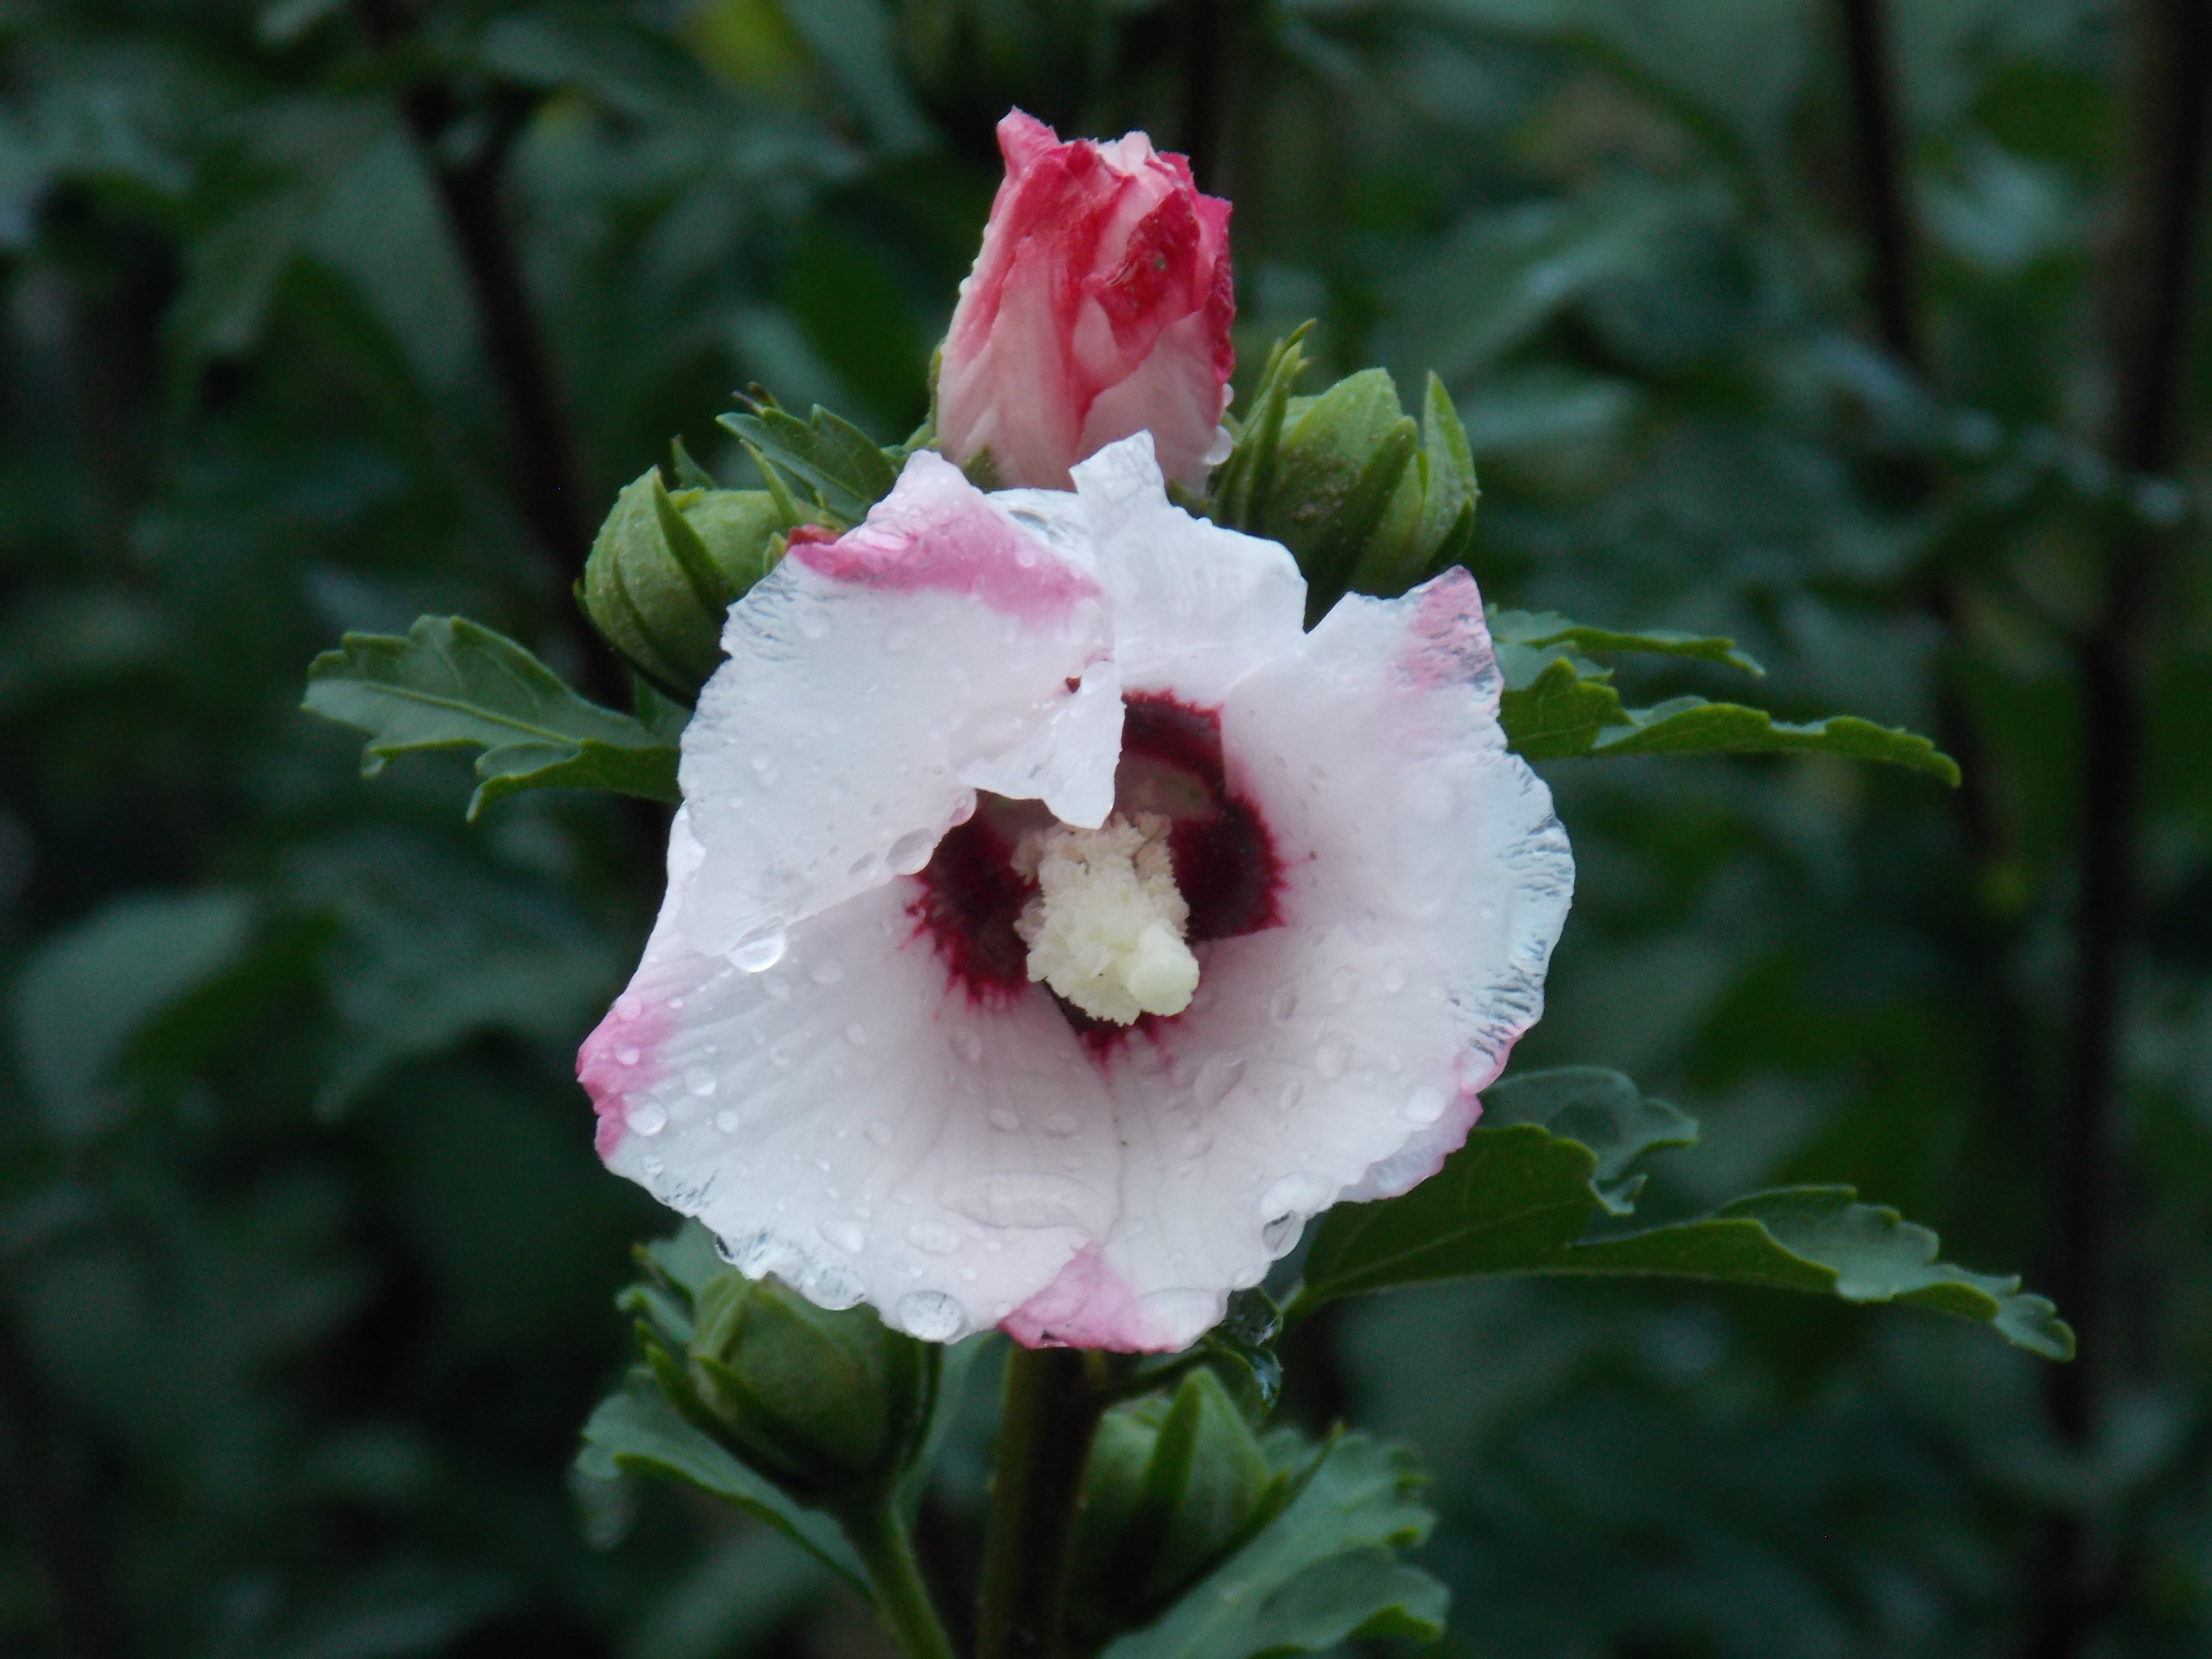
nature, blossom, drop, plant, sun, white, flower, petal, bloom, summer, bush, green, macro, botany, garden, flora, white flower, flowers, flower bed, sheet, leaves, petals, decorative, shrub, bright, stamen, rosa, beautiful, hibiscus, bud, idyll, malvales, peony, hollyhocks, stamens, living nature, macro photography, ornamental plant, white flowers, greens, green leaves, garden flower, beautiful flower, flowering plant, summer day, chinese hibiscus, land plant